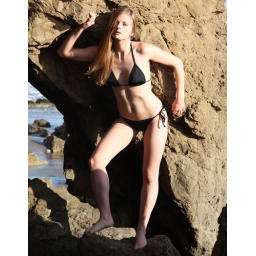
Photoshoot of a pretty model with long blonde hair and blue eyes in a black bikini.